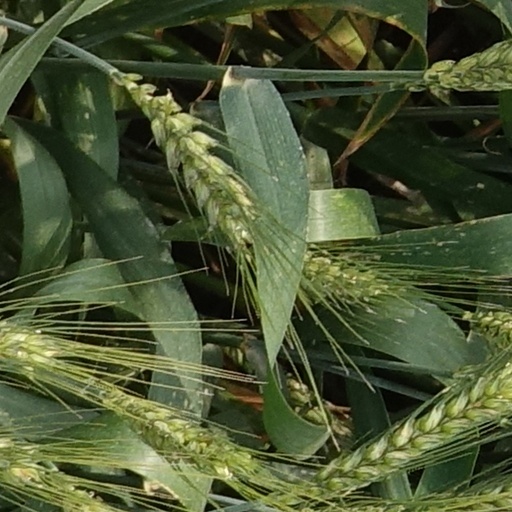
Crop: wheat